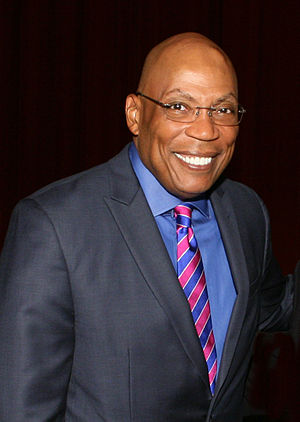
Paris Barclay
Paris Barclay i 2013.
Paris Barclay er en amerikansk tv-instruktør og producer. Han har vundet Emmy Award to gange og er blandt de travleste instruktører. Han har instrueret mere end 135 episoder af tv til dato; for serier som NYPD Blue, Skadestuen, The West Wing, CSI, Lost, The Shield, House, Law & Order, Monk, Numb3rs, City of Angels, Cold Case, og for nylig Sons of Anarchy, The Mentalist, Weeds, NCIS: Los Angeles, In Treatment, Glee, Smash og The Good Wife, Extant og Manhattan.